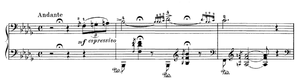
Ne me quitte pas est une chanson célèbre de Jacques Brel sur la rupture amoureuse, co-composée avec son pianiste Gérard Jouannest et enregistrée par Brel en 1959.